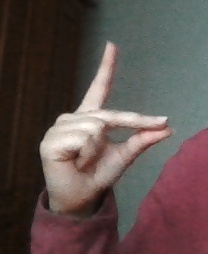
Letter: ta